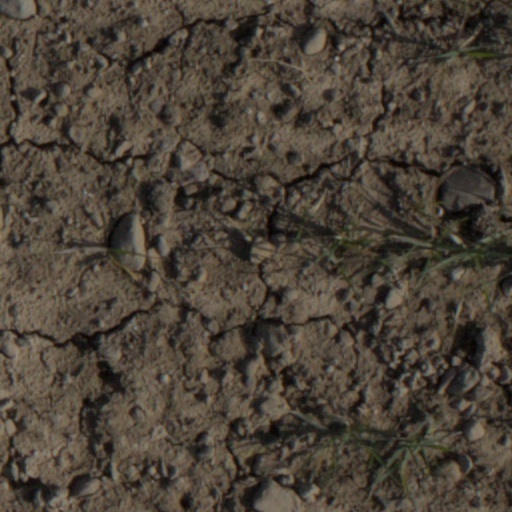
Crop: wheat